Villers Abbey

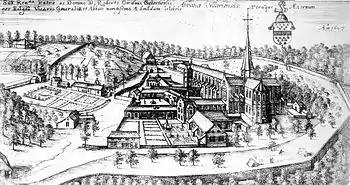
Villers Abbey in 1607 (anonymous engraving)

During this period, the abbey reached the height of its fame and importance. Contemporary accounts suggest that roughly 100 monks and 300 lay brothers resided within its walls, although this is possibly an exaggeration. The lands attached to the abbey also expanded considerably, reaching some of woods, fields, and pasturage.